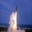
Label: rocket